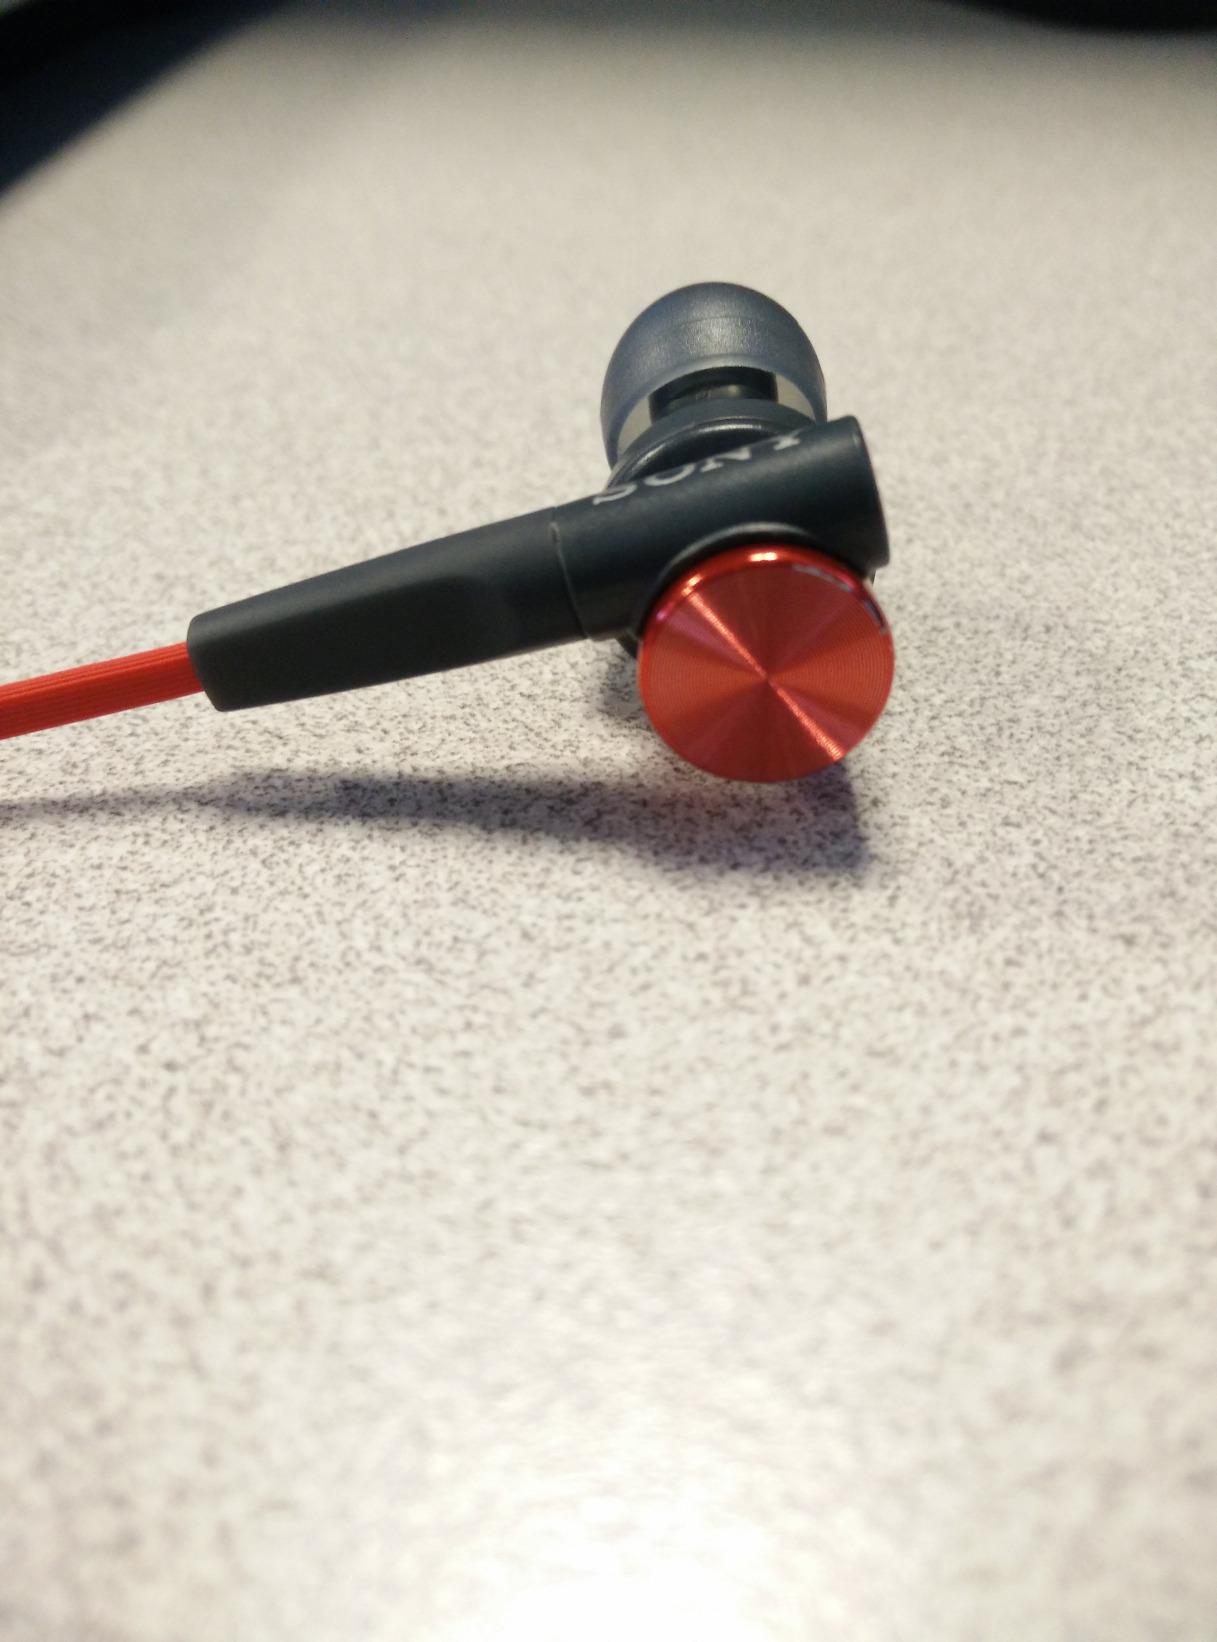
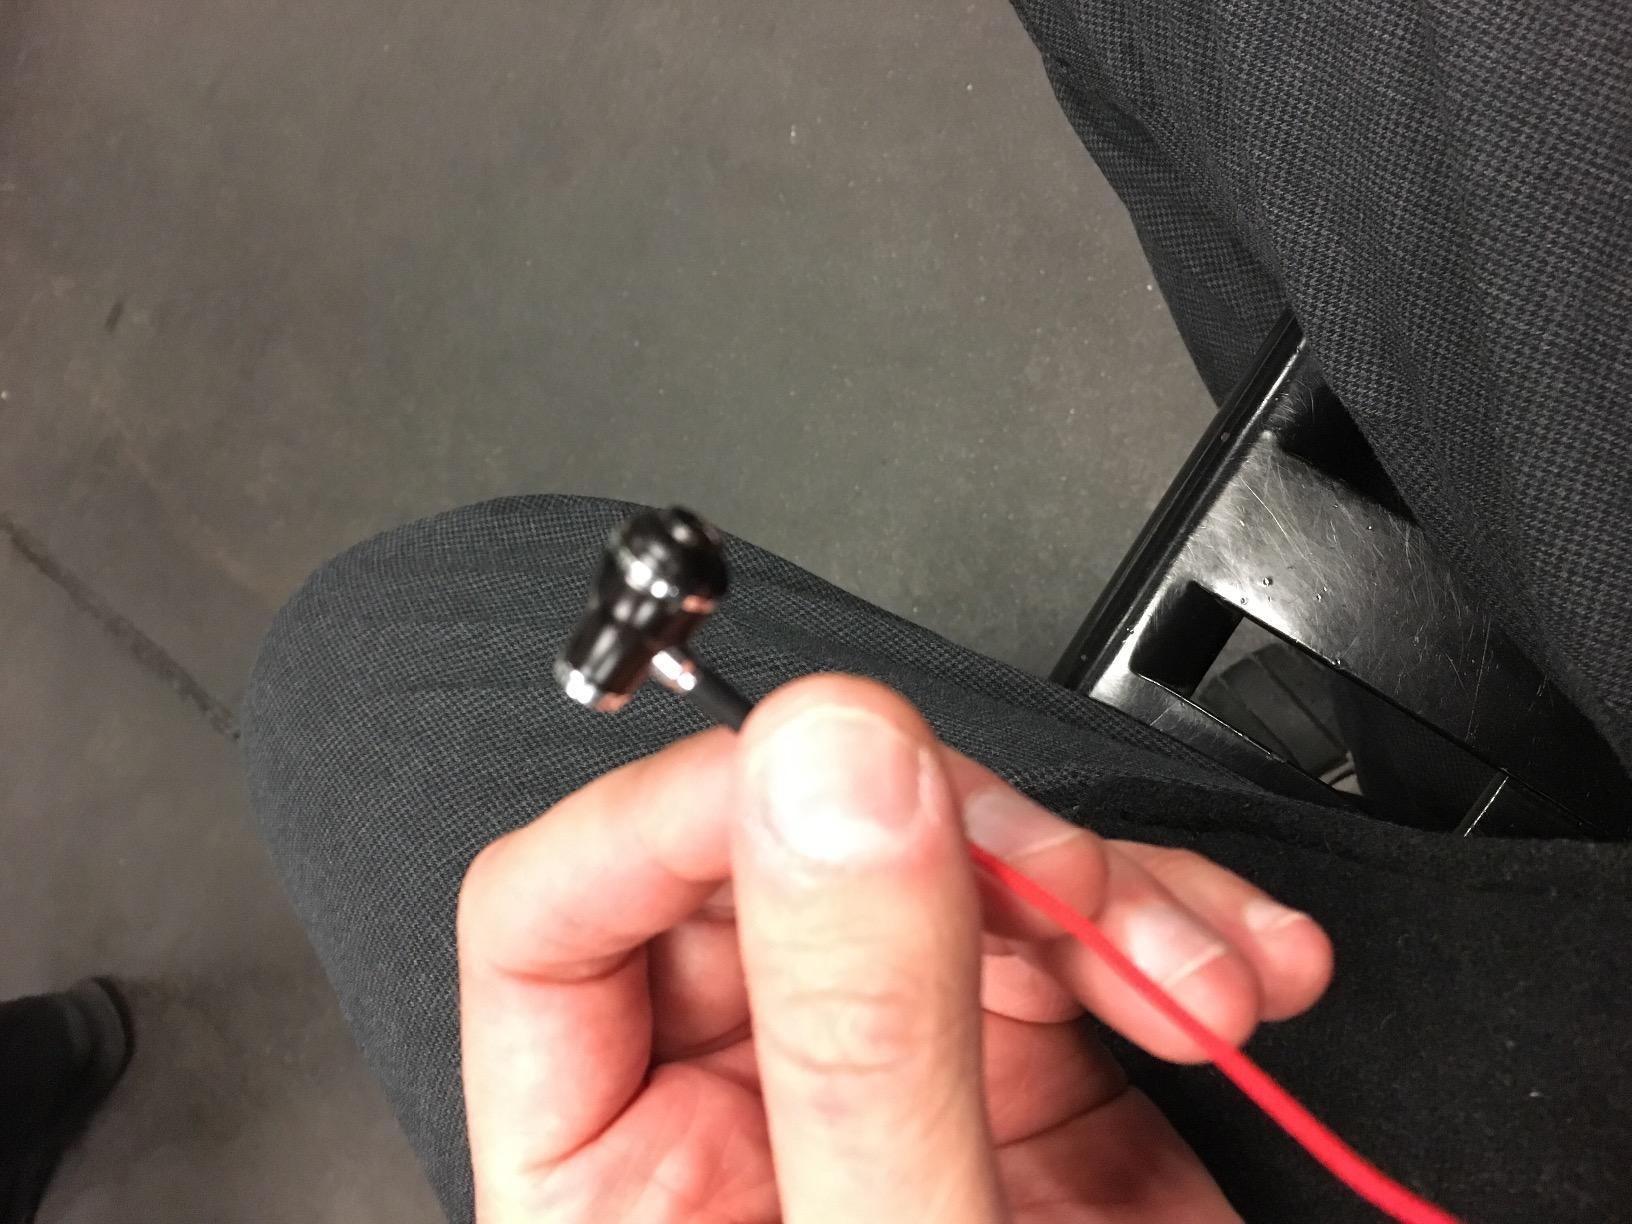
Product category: headphones
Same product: no